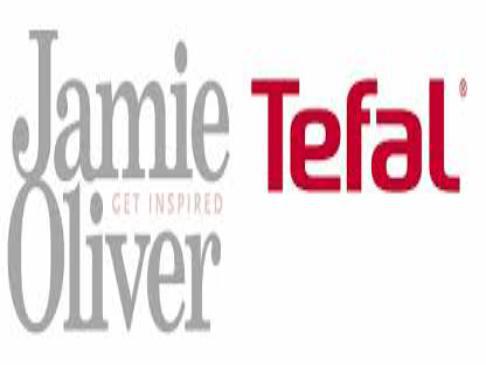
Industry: Necessities